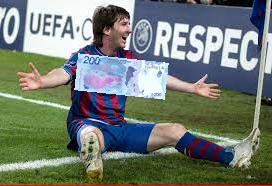
Denominación: 200